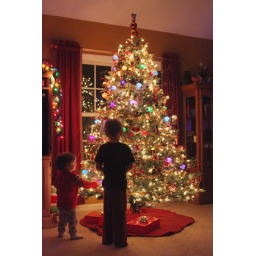
My boys playing around with the tree last night...